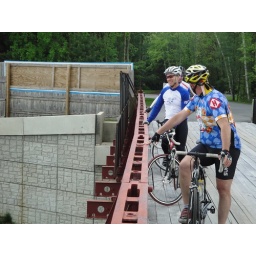
The bridge over the Lime Rock Park car racing track